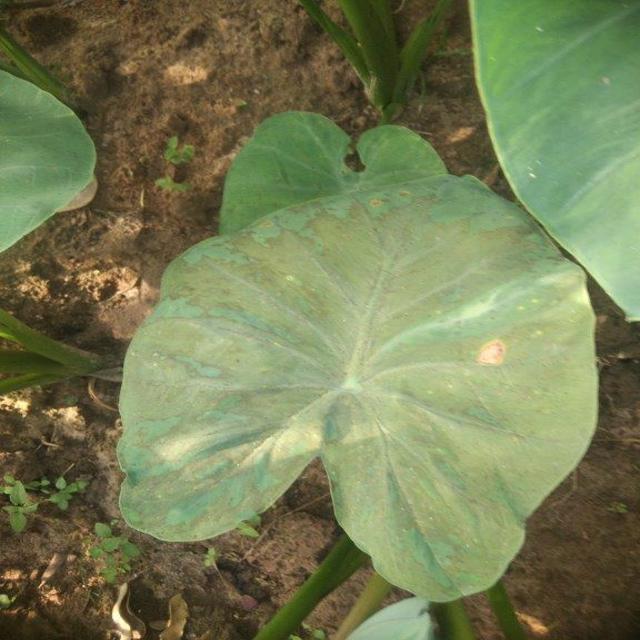
Label: Mid_Blight